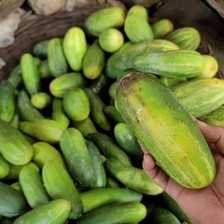
Label: cucumber